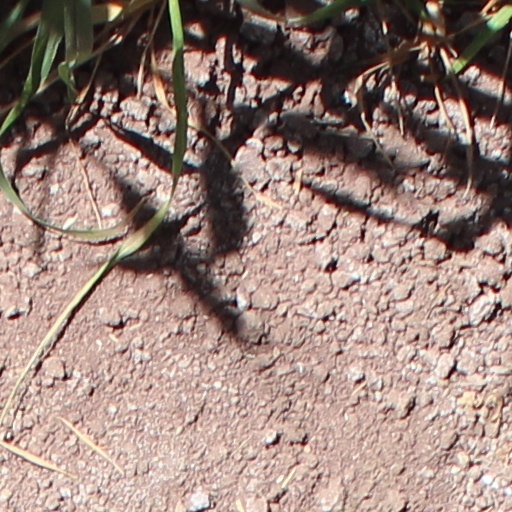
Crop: wheat